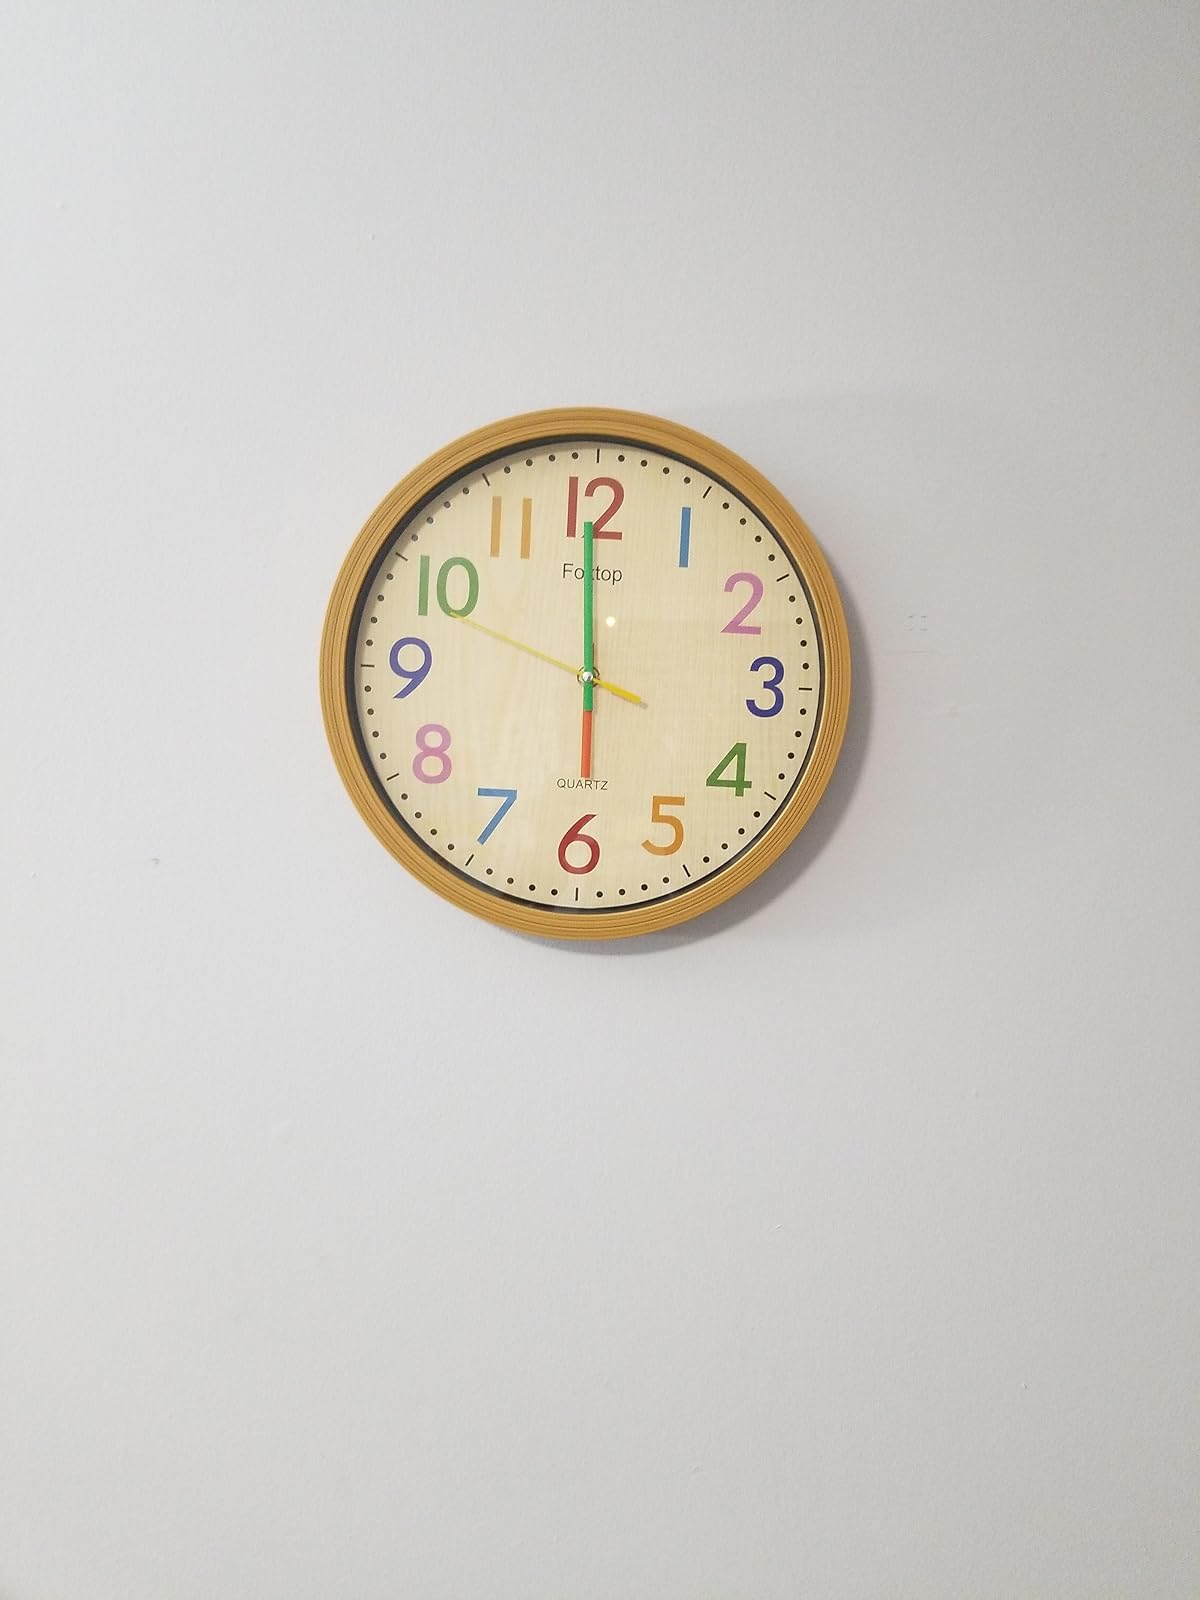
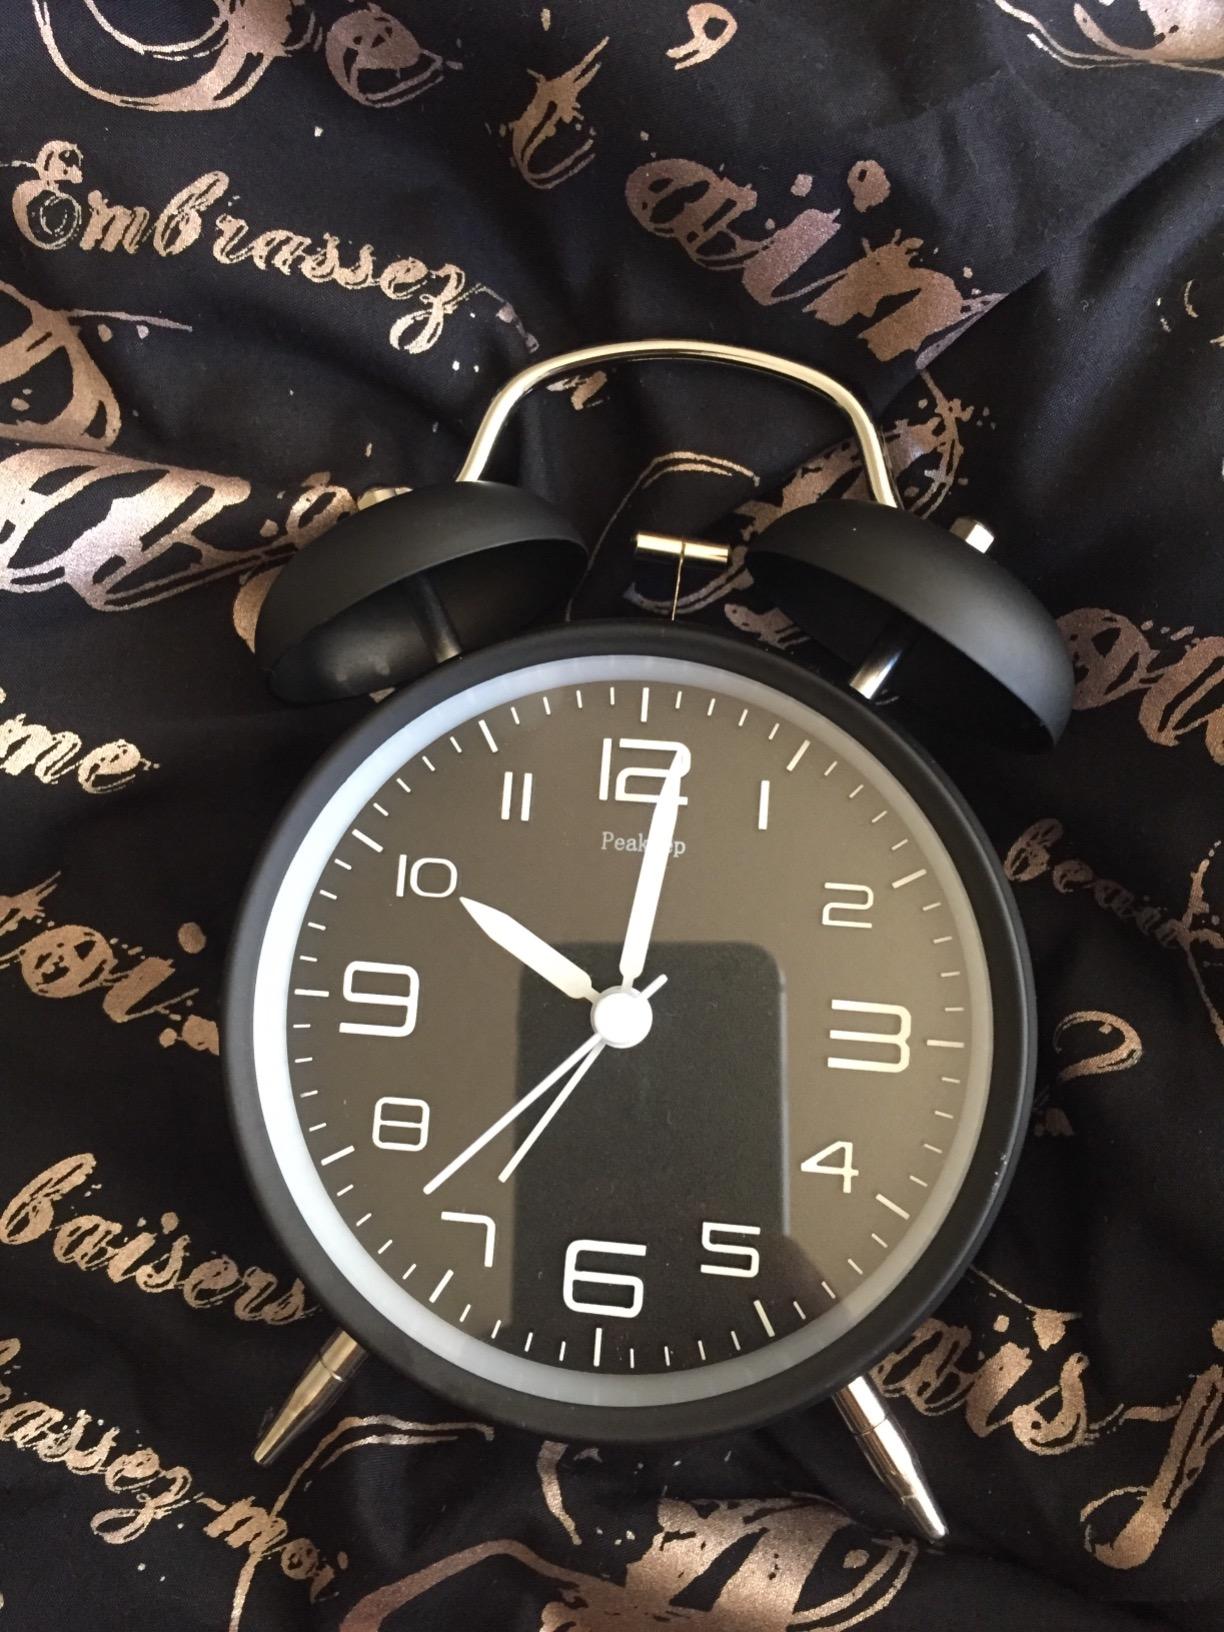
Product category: clock
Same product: no